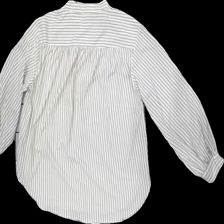
View: back
Type: Shirt
Category: Ladies
Brand: H&M
Colors: White, Grey
Material: 100%polyester
Pattern: Striped
Cut: Regular
Size: M
Season: Spring
Smell: Minor
Price range: 50-100
Recommended usage: Export